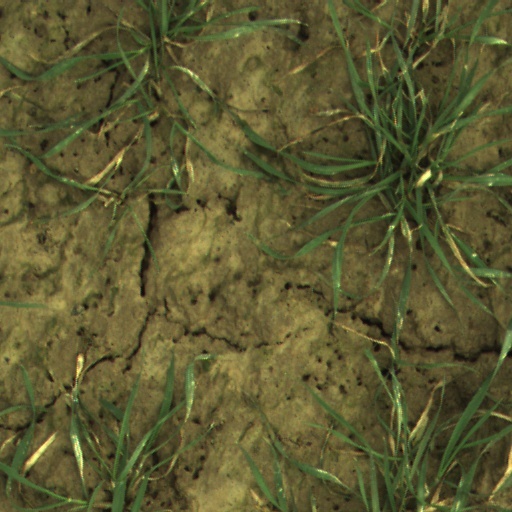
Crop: wheat